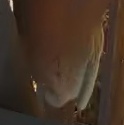
Face region: mouth_nostrils (mouth_chin_nostrils_and_profile)
Pain indicator: obviously_present